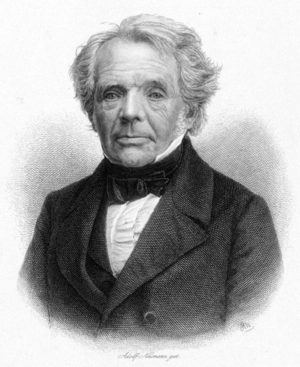
August Ferdinand Möbius [aʊ̯ˈɡʊst ˈfɛʁdinant ˈmøːbi̯ʊs], né le 17 novembre 1790 à Bad Kösen dans le village de Schulpforta, électorat de Saxe, Saint-Empire et mort le 26 septembre 1868 à Leipzig, fut un mathématicien et astronome théoricien à l'université de Leipzig.